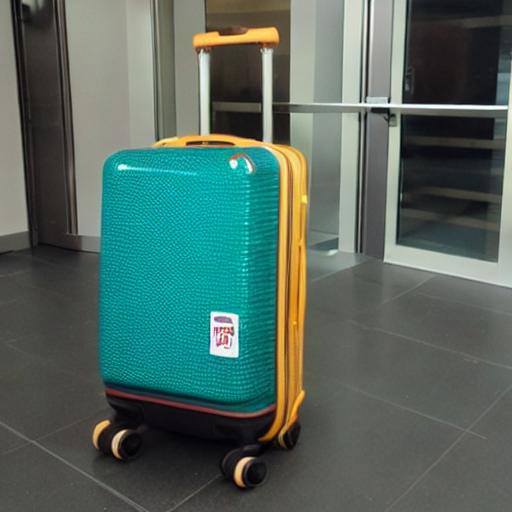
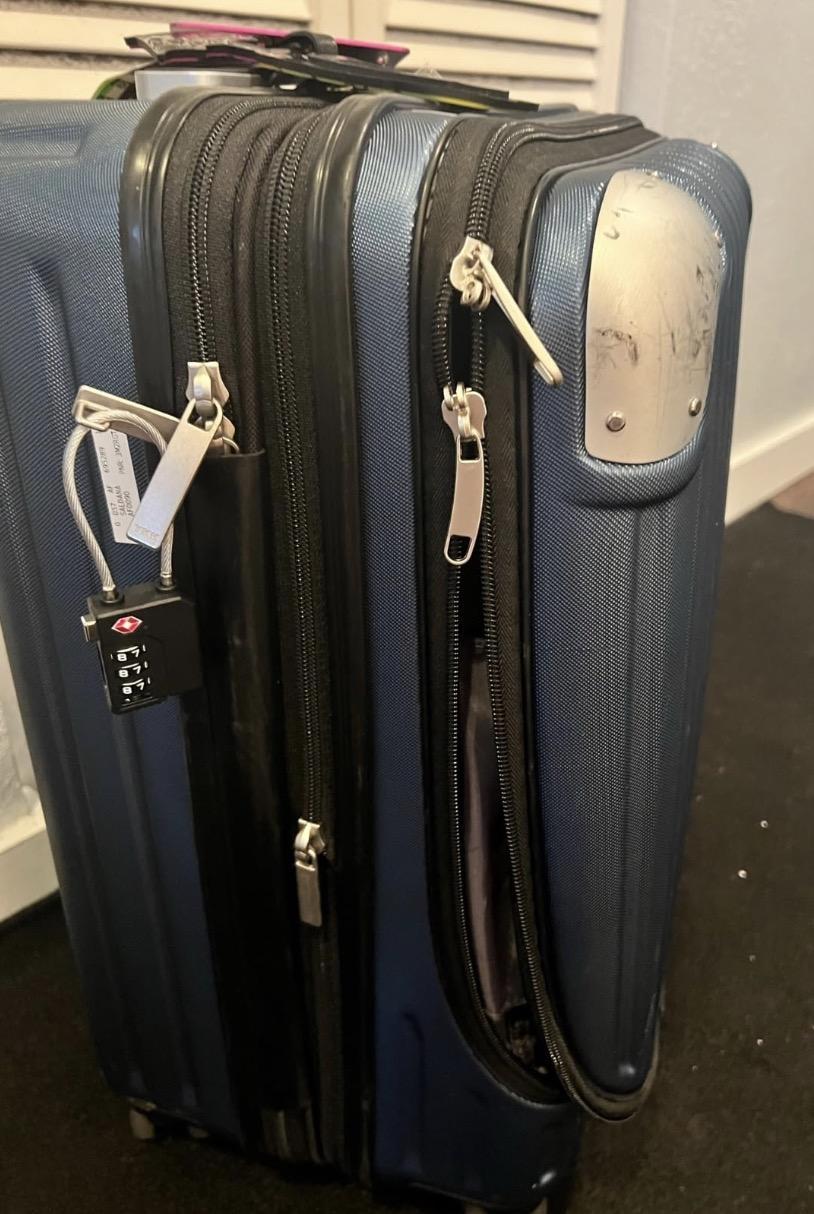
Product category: items_tea
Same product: no